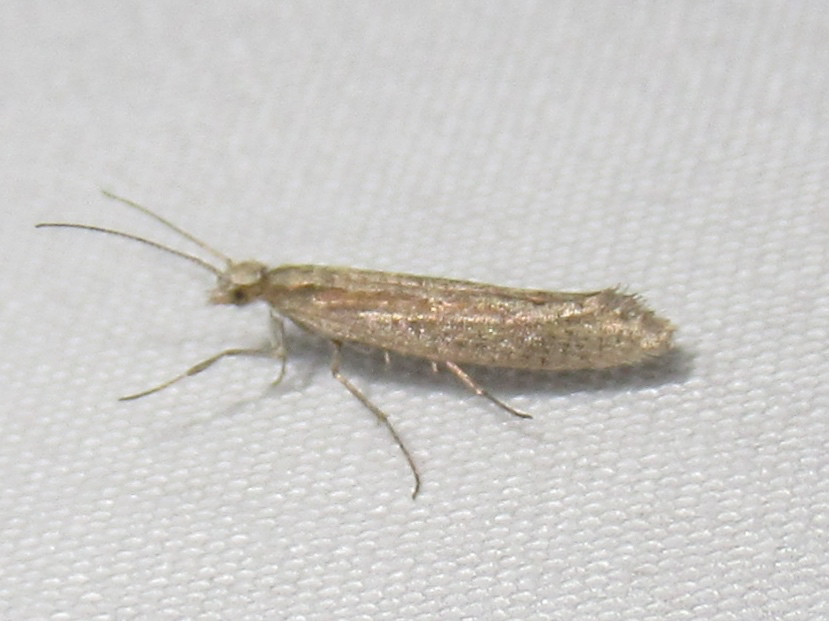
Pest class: diamondback_moth